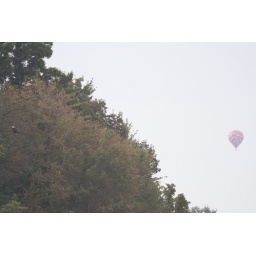
Had the pleasure of catching the female eagle in a tree with a hot air balloon at the same time.